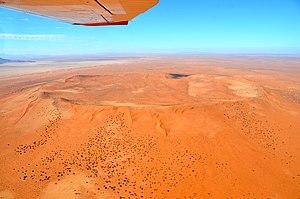
Le cratère de Roter Kamm est un cratère météoritique situé au sud de la Namibie, à 60 km de la côte et à 70 km de l'Afrique du Sud.